USS Griswold (DE-7)

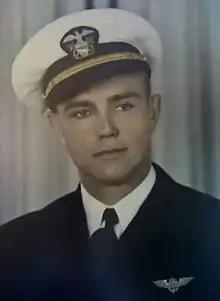
Ensign Donald Thomas Griswold

Don T. Griswold, Jr. was born on 8 July 1917 in Bryan, Texas. He attended Iowa State and after graduation joined the Naval Aviation Corps. On 6 June 1942 during the Battle of Midway, his Douglas SBD-3 "Dauntless" scout-bomber scored a hit on a Japanese ship but was hit by antiaircraft fire and plunged into the sea. Griswold's radioman-gunner, Kenneth Cecil Bunch, also died. Griswold was posthumously awarded the Distinguished Flying Cross.